Santa Gertrudis Independent School District

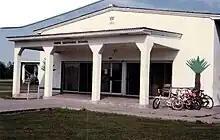
Santa Gertrudis School in 1987

Santa Gertrudis was formally established in 1917 as one of three schools associated with the King Ranch in South Texas. Today, Santa Gertrudis (now SGISD) is the only remaining school facility associated with the King Ranch. The district boundaries are located within the Santa Gertrudis division of the King Ranch and a small part of La Paloma Ranch.